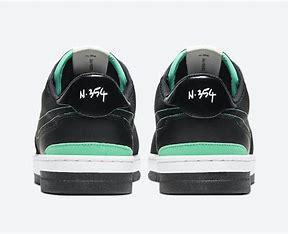
Brand: Nike
Model: Squash Type